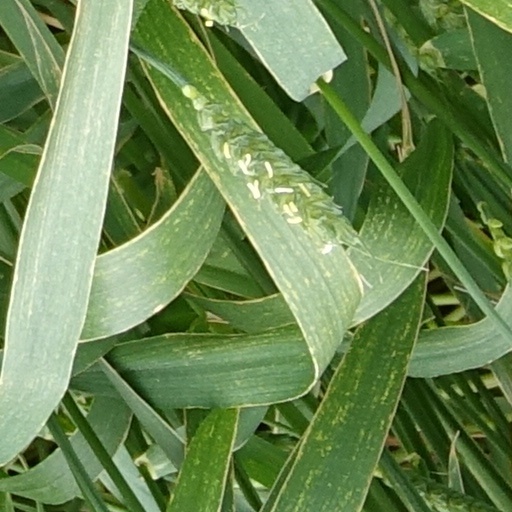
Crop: wheat